Aimone Alletti

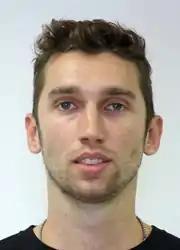

Aimone Alletti (born ) is an Italian male volleyball player. He is part of the Italy men's national volleyball team. On club level, he plays for Power Volley.